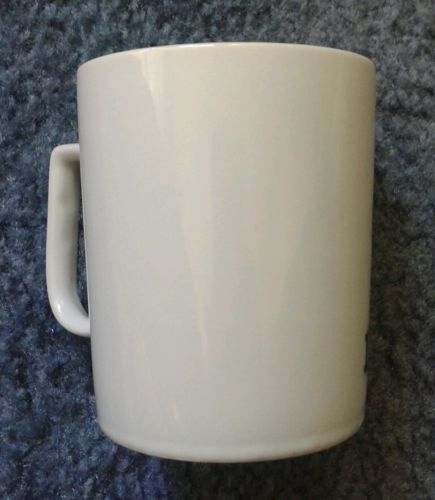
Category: mug